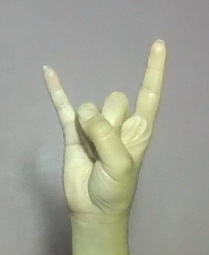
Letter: la